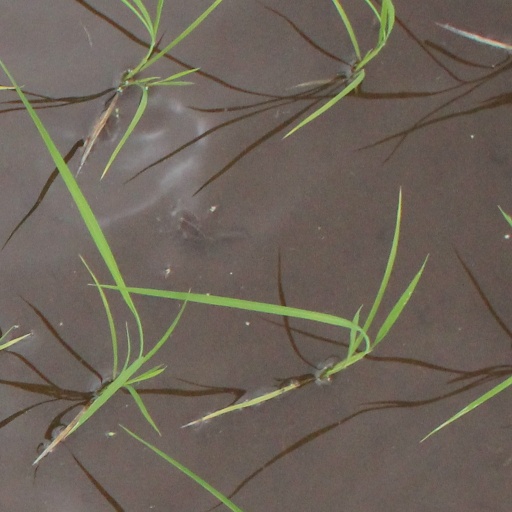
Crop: rice